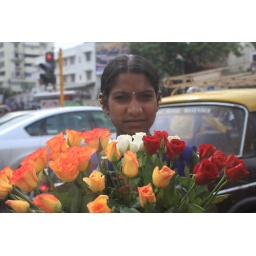
Taken through the car window at a set of lights in Mumbai. She was posing for me.